The Quake (film)

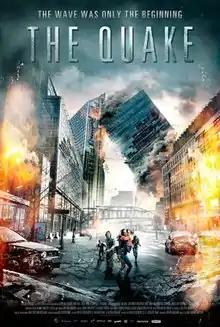
Theatrical release poster

The Quake is a 2018 Norwegian disaster film directed by John Andreas Andersen. It is the sequel to "The Wave" and was released in Norwegian theaters on 31 August 2018.